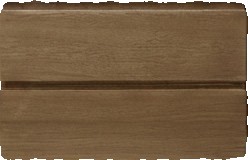
Surface category: cabinetry